City of Ballaarat

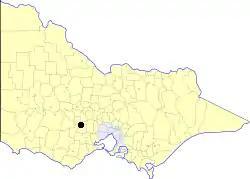
Location in Victoria

The City of Ballaarat was a local government area covering the inner suburbs of the regional city of Ballarat, Victoria, Australia. The city covered an area of , and existed from 1855 until 1994.